Randalls and Wards Islands

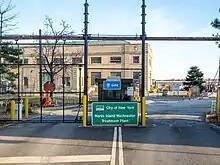
Wards Island Wastewater Treatment Plant

Wards Island began receiving freshwater from the New York City water supply system in the early 1870s. By 1874, the corpses in the Wards Island potter's field were relocated to Hart Island in the Bronx. Later the same year, the emigration commissioners established an immigrants' cemetery on Wards Island after several immigrants' families complained about the way their bodies were treated on Hart Island. Two reservoirs were added to Wards Island by the late 1870s; maps indicate that the island remained largely unchanged until the end of the century, aside from new roads. By the early 1880s, control of Wards Island was split between the Commissioners of Emigration (which operated the State Emigrant Hospital and an attached asylum, nursery, and "houses of refuge") and the Commissioners of Public Charities and Correction (which operated institutions such as the Homeopathic Hospital and the Insane Asylum).